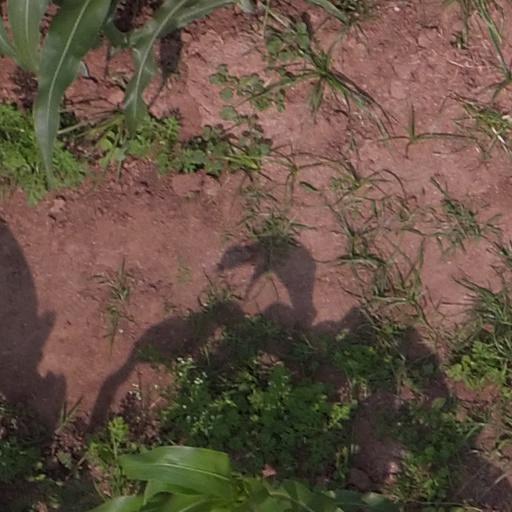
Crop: maize; corn